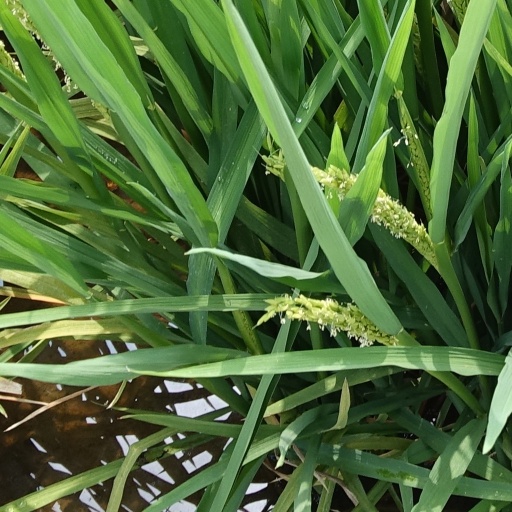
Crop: rice